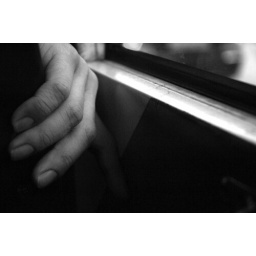
Got this shot while sitting on the bus in woodland, going back home. :)